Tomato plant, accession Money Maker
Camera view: horizontal (90 deg, fisheye); turntable rotation: 240 degrees
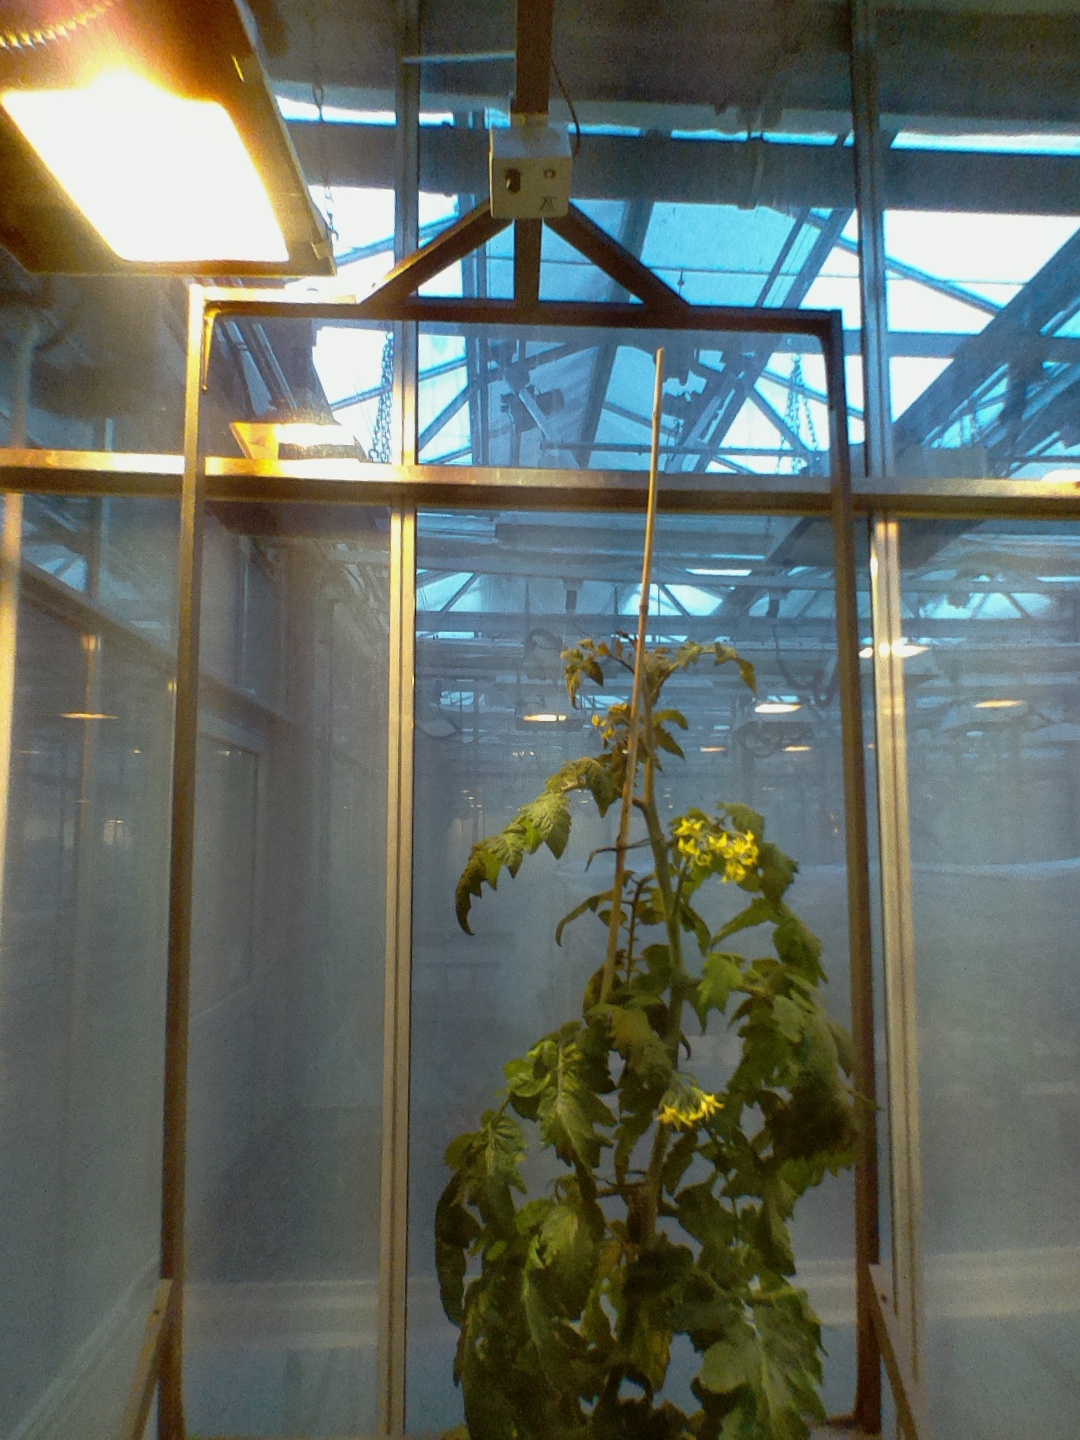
BBCH growth stage 67: Full flowering, 70%-80% of flowers open, more petals falling